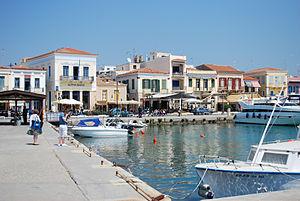
Vue du port d'Egine.